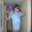
Label: girl